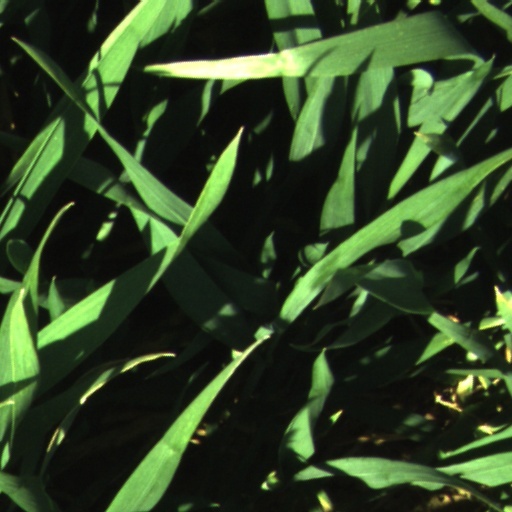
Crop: wheat